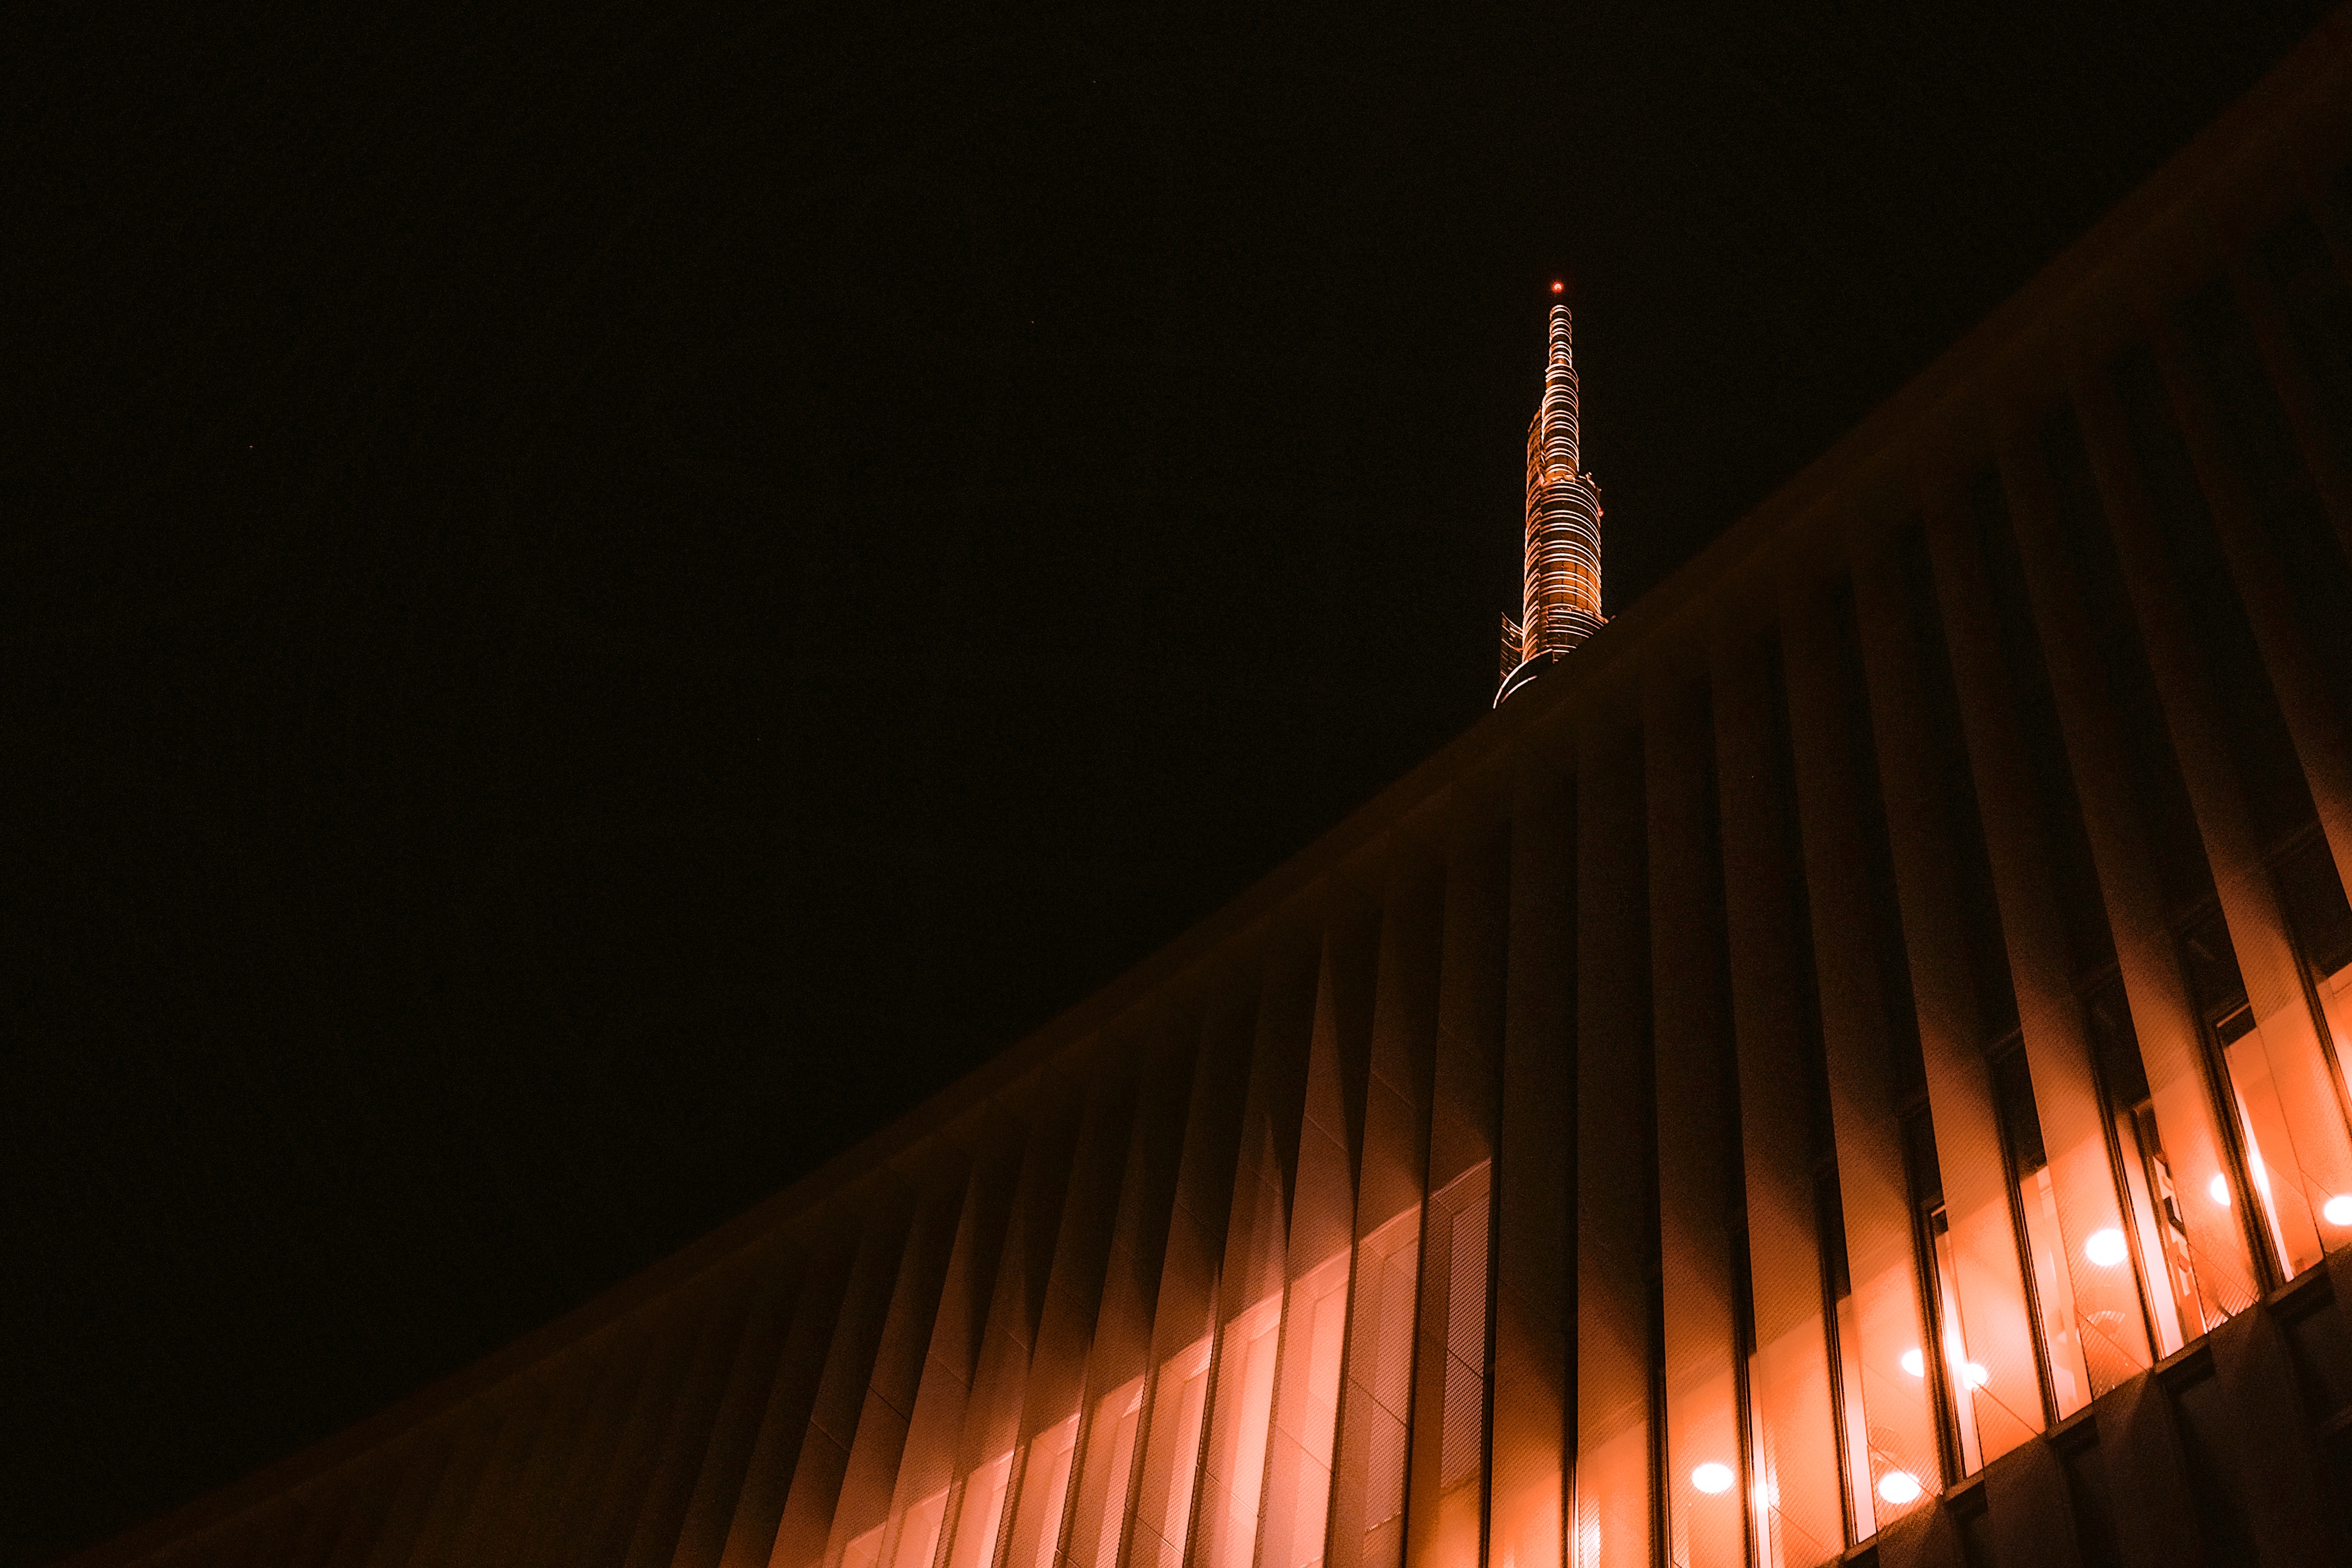
light, night, evening, line, reflection, darkness, lighting, shape